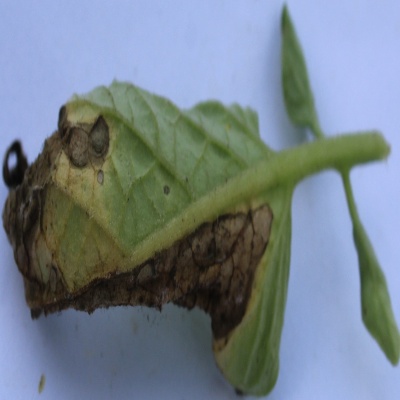
Crop: Tomato
Condition: verticulium wilt